Army Burn Hall College

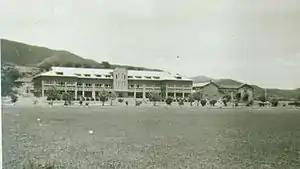
Syed Ahmad Shaheed House (1977)

Senior Burn Hall was renamed Army Burn Hall College (which is the present-day main campus) and Junior Burn Hall became Army Burn Hall College for Girls.